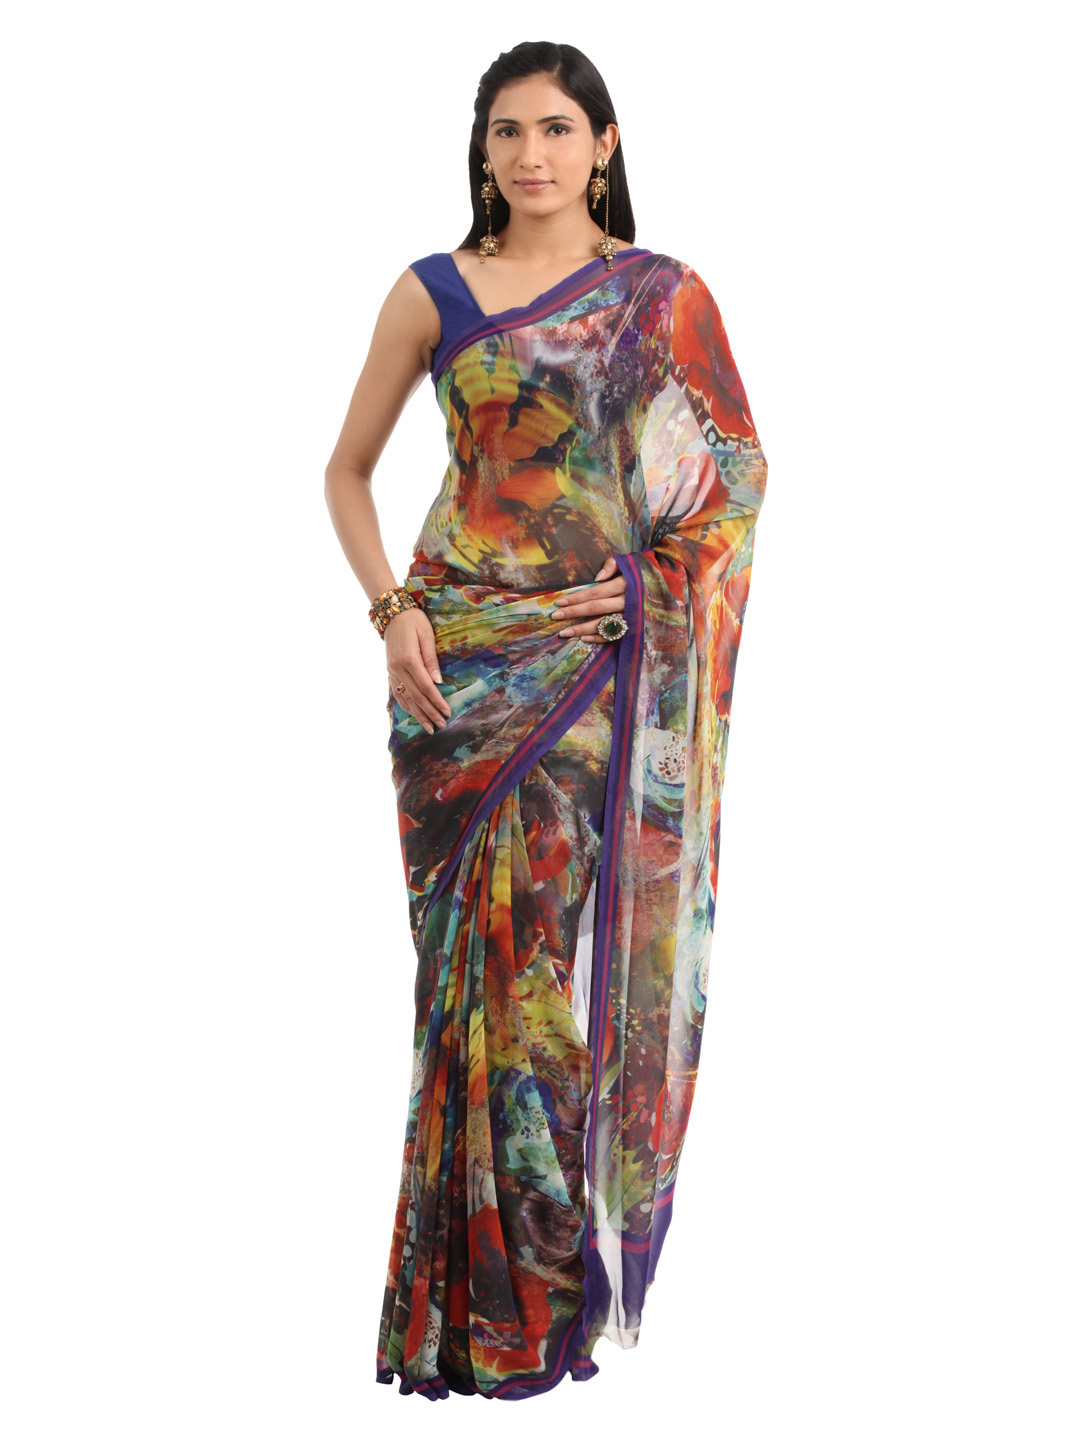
FNF Multi Coloured Sari
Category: Apparel / Saree / Sarees
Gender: Women
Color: Multi
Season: Fall 2012
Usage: Ethnic